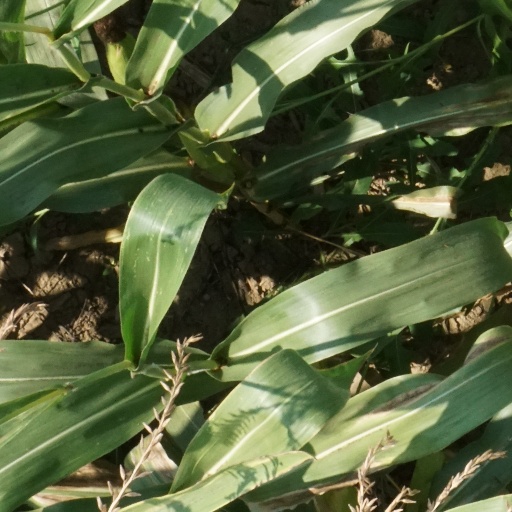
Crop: maize; corn